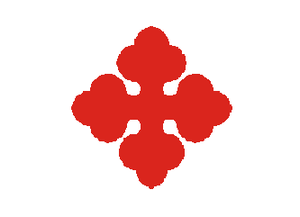
Le XVIIIᵉ corps est un corps d'armée de l'armée de l'Union pendant la guerre de Sécession.